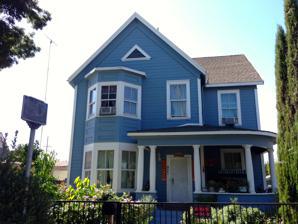
Building: Moses Rodgers House
Country: United States of America
Year built: 1898
Historic building in Stockton, California United States historic place Moses Rodgers House U.S. National Register of Historic Places Moses Rodgers House Location 921 S. San Joaquin St., Stockton, California Coordinates 37°56′37″N 121°17′02″W / 37.94361°N 121.28389°W / 37.94361; -121.28389 ( Moses Rodgers House ) Area less than one acre Built 1898 ( 1898 ) Architectural style Eclectic Vernacular NRHP reference No. 78000763 Added to NRHP April 26, 1978 Moses Rodgers House is a private home in Stockton, California . Built in 1898, it was added to the National Register of Historic Places in 1978. History Moses Rodgers was an African American mining engineer who became well-known during the California Gold Rush for his success with the gold mines he owned and operated in Mariposa County . He moved his family to Stockton about 1890 to take advantage of education opportunities for his five daughters. The Moses Rodgers House is a two-story, clapboard structure, approximately 25 by 40 feet (7.6 m × 12.2 m), with a curved colonial revival porch, and a steep front gable. The historical marker on the Moses Rodgers House is inscribed One of California’s leading Black citizens built and resided in this home with his wife, Sara, and five daughters until his death in 1900. Born a slave in Missouri, he participated in the California Gold Rush and earned a statewide reputation as a mining engineer. The home is listed on the National Register of Historic Places. Stockton Historical Landmark No.22 Designated by the Stockton City Council 1978 References